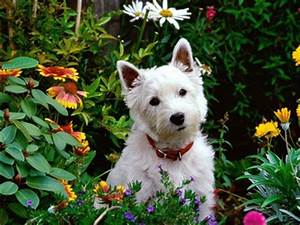
Label: dog